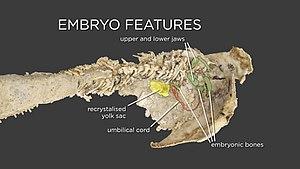
Materpiscis est un genre éteint de poissons de la classe des placodermes. Il a vécu au Dévonien supérieur et a été découvert dans la Formation de Gogo au nord de l'Australie-Occidentale. Les fossiles de Materpiscis de cette formation géologique appartiennent tous à une seule et unique espèce : Materpiscis attenboroughi.